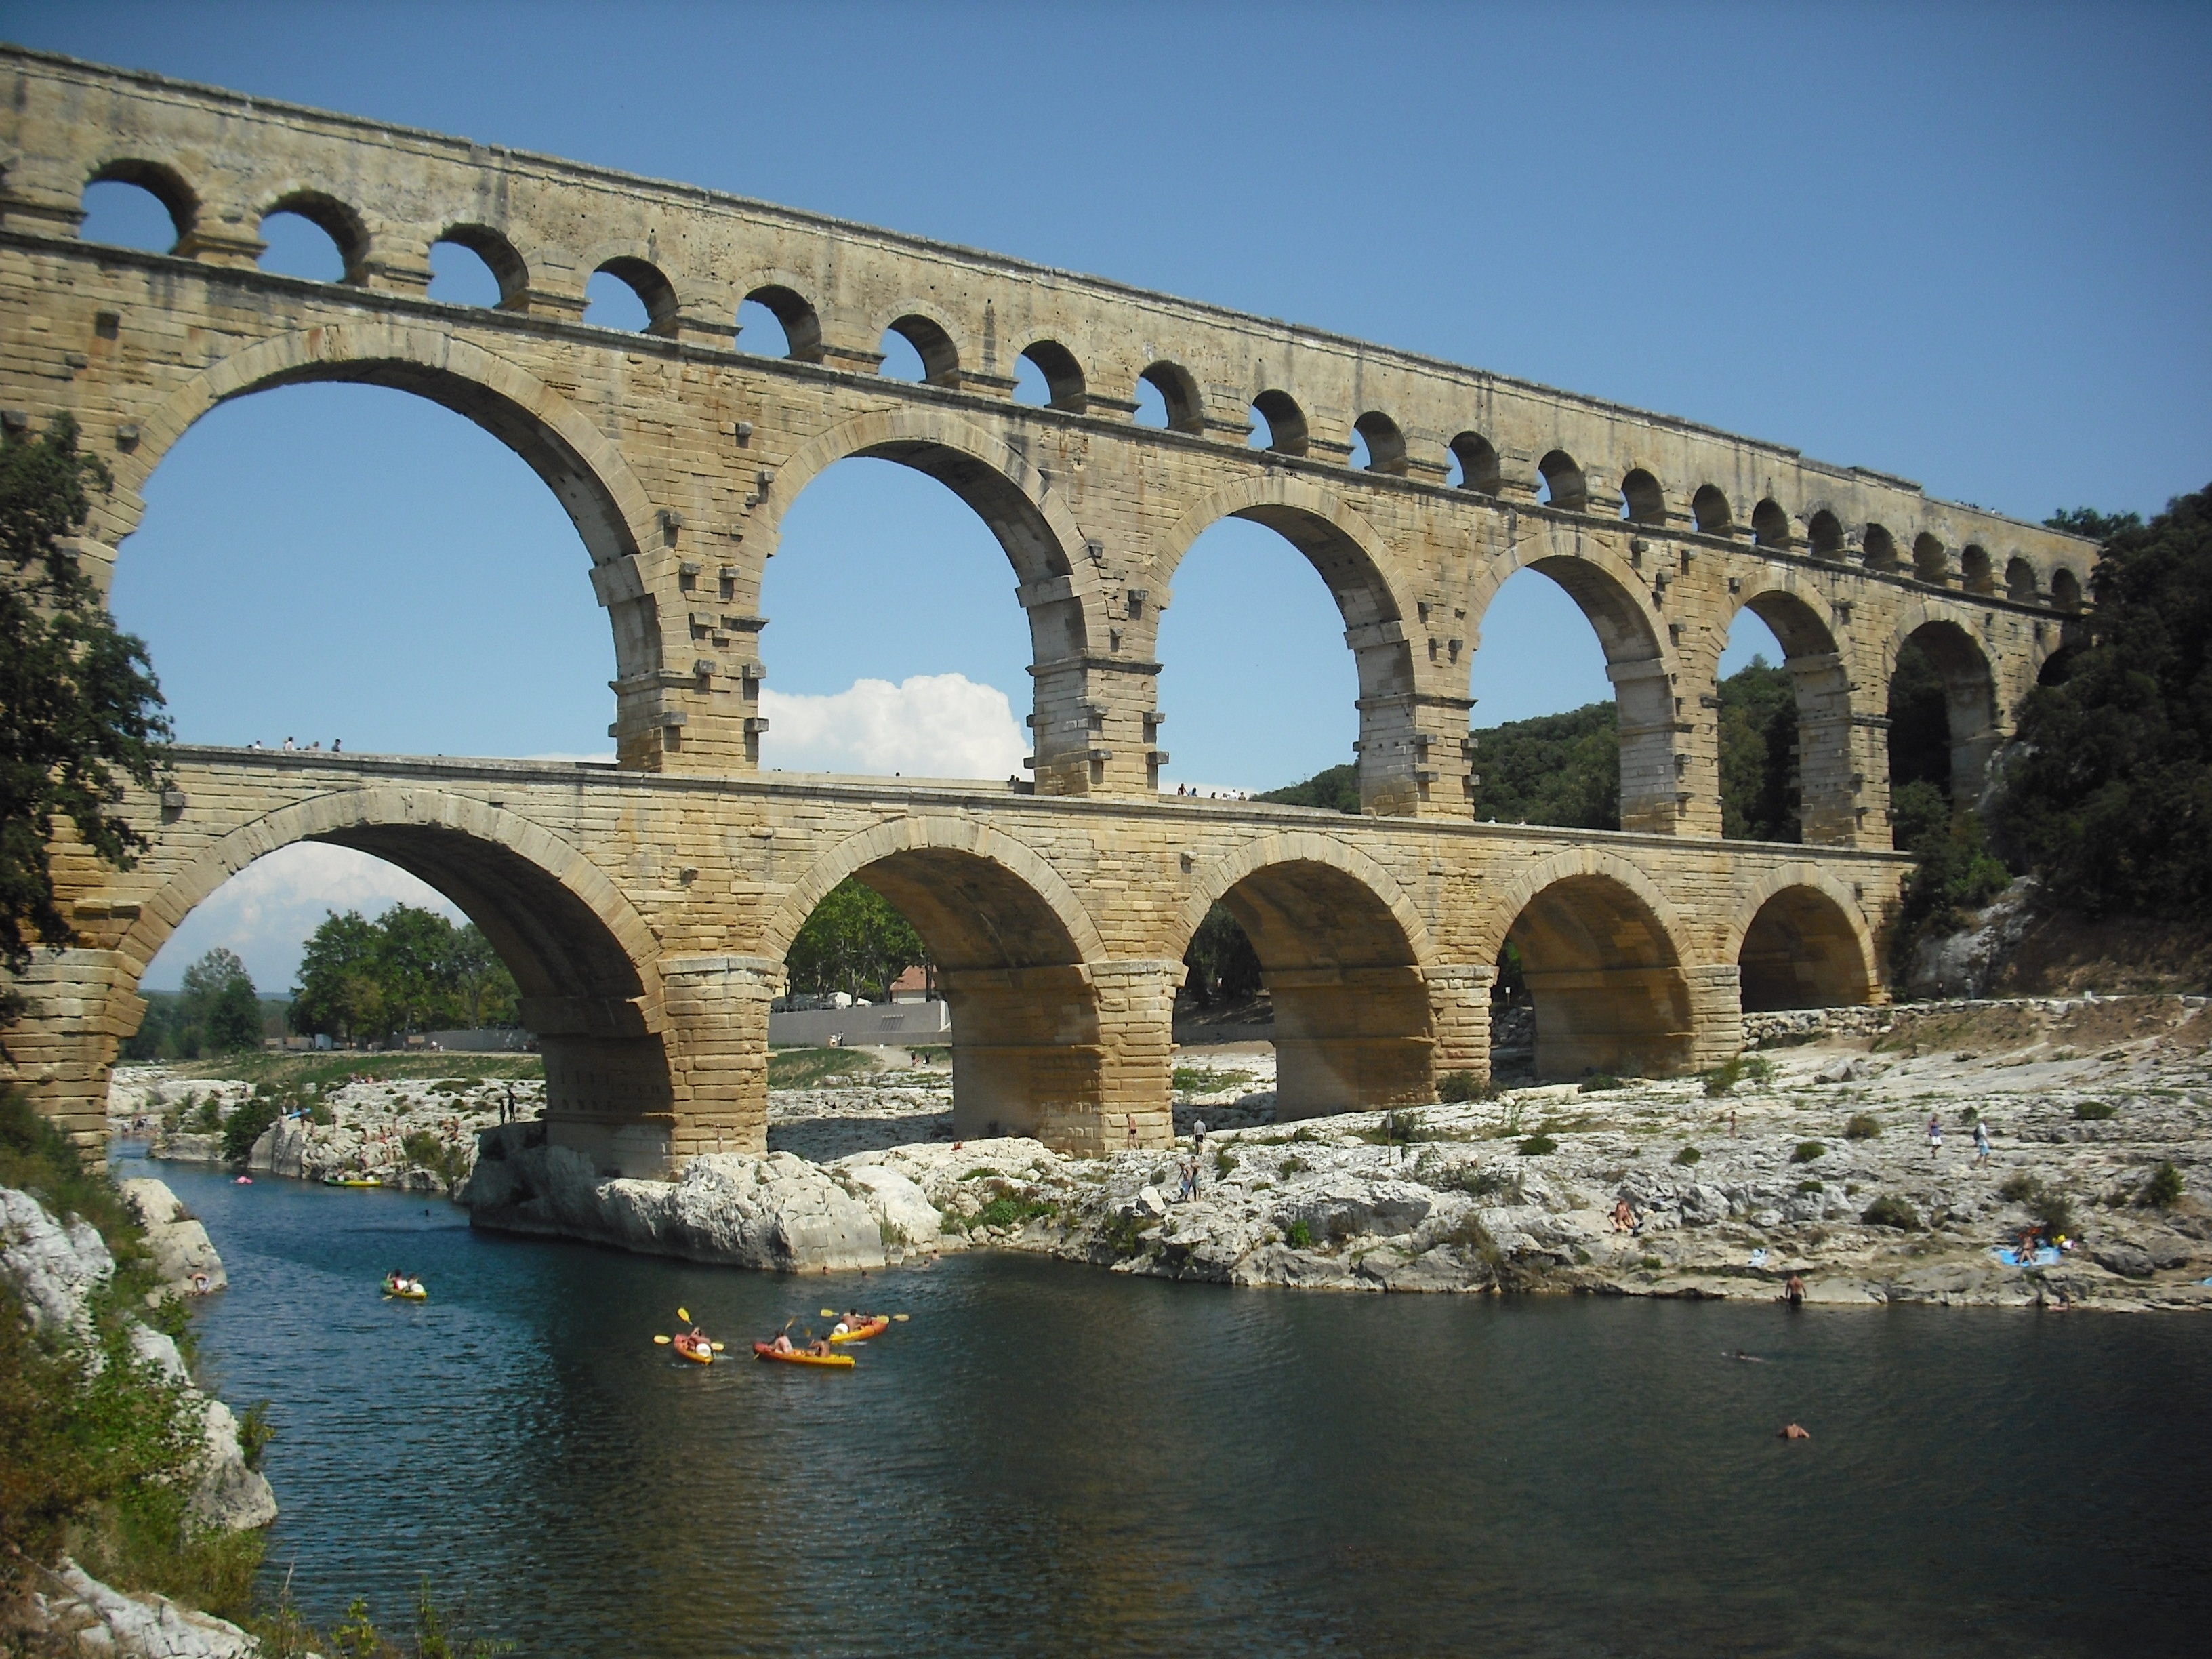
architecture, bridge, river, monument, arch, construction, landmark, art, roman, viaduct, aqueduct, arch bridge, roman bridge, devil's bridge, ancient history, nonbuilding structure, ancient roman architecture